Carrier Air Wing Fourteen

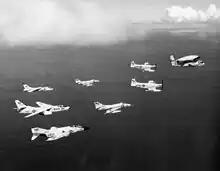
CVW-14 aircraft in flight in 1963, while assigned to .

On 20 December 1963 all Carrier Air Groups were re-designated Carrier Air Wings and CVG-14 became Carrier Air Wing Fourteen (CVW-14). In August 1964, while embarked aboard , CVW-14 conducted the first air strikes against North Vietnam. Subsequent combat deployments were made aboard , "Constellation" and . On 27 January 1973, Air Wing 14 squadrons flew the last combat sorties of the Vietnam War. In June 1973, CVW-14 became the first operational air wing to receive the F-14A Tomcat. In September 1974, CVW-14 deployed aboard "Enterprise" for its first peacetime deployment in ten years. On 29 April 1975, CVW-14 was again involved in Vietnam, providing support and air cover for the evacuation of U.S. personnel from South Vietnam during Operation Frequent Wind.